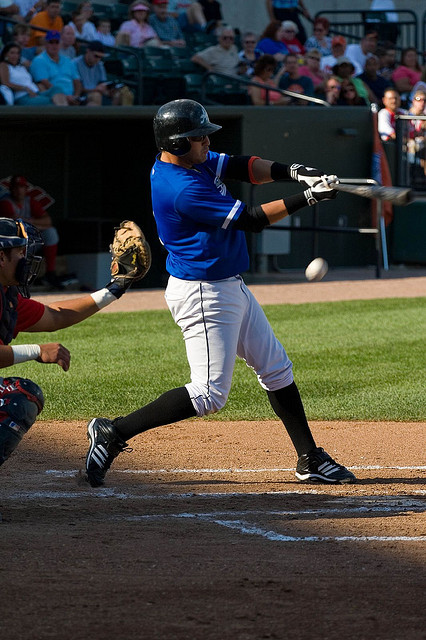
cầu thủ bóng chày đang cầm gậy thi đấu trên sân